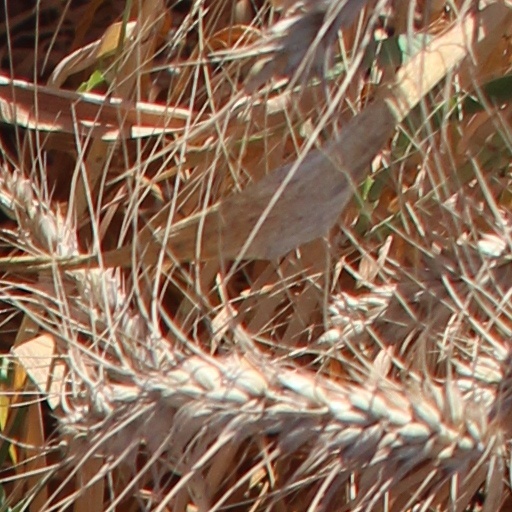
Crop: wheat